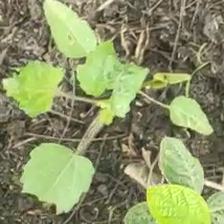
Weed species: Little_Mallow(Malva parviflora)